Digimon World 2

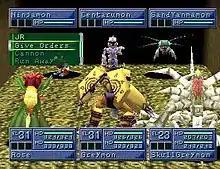
The player battles with three Digimon: Rosemon, WarGreymon, and SkullGreymon.

Digimon World 2 is a dungeon crawler RPG, a departure from its predecessor "Digimon World", which focused on raising Digimon like pets. The player explores vast labyrinths dubbed "Domains", inside a tank called a "Digi-Beetle". These dungeons are filled with enemy Digimon, who once encountered, trigger a battle with the player's own team of Digimon in a battle system similar to other traditional turn-based JRPG's. The domains also contain various obstacles and traps such as land mines, energy fields called "Electro-Spores", giant stones, acid floors, treasure chests. Most traps can be disposed of by items that can be purchased at stores found across the game, and enemy Digimon can be befriended with "gift" items. However, the Digi-Beetle has a limited inventory, requiring careful management of items. Typically, at the end of each Domain there is a Boss, whether it be a lone Digimon, or another Tamer with a team of them. After defeating the Boss, the player may exit the Domain by means of an "Exit Portal" found near the Boss' location.